La Mesa Dam and Reservoir

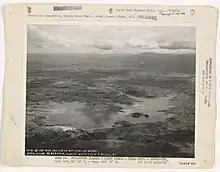
Aerial view of Novaliches Reservoir, 1940

The La Mesa Dam was constructed in 1929 as the Novaliches Reservoir during the American colonial era in the Philippines. Sometime between 1920 and 1926, the Metropolitan Water District (a predecessor agency of the Metropolitan Waterworks and Sewerage System) decided to build a replacement for the old Wawa Dam in Montalban, Rizal. The Wawa Dam which served Manila and surrounding locales had to be replaced due to the growing population of the Manila area.